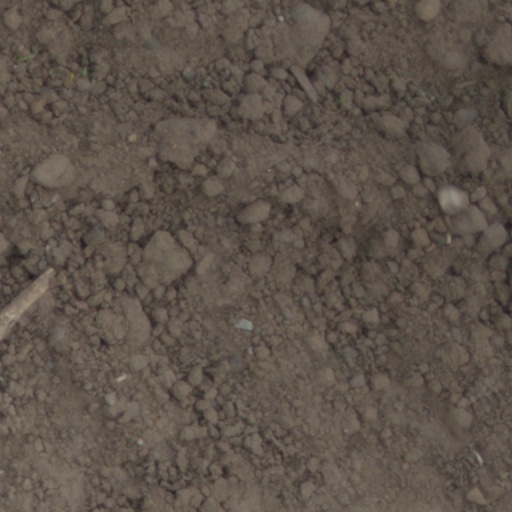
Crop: wheat